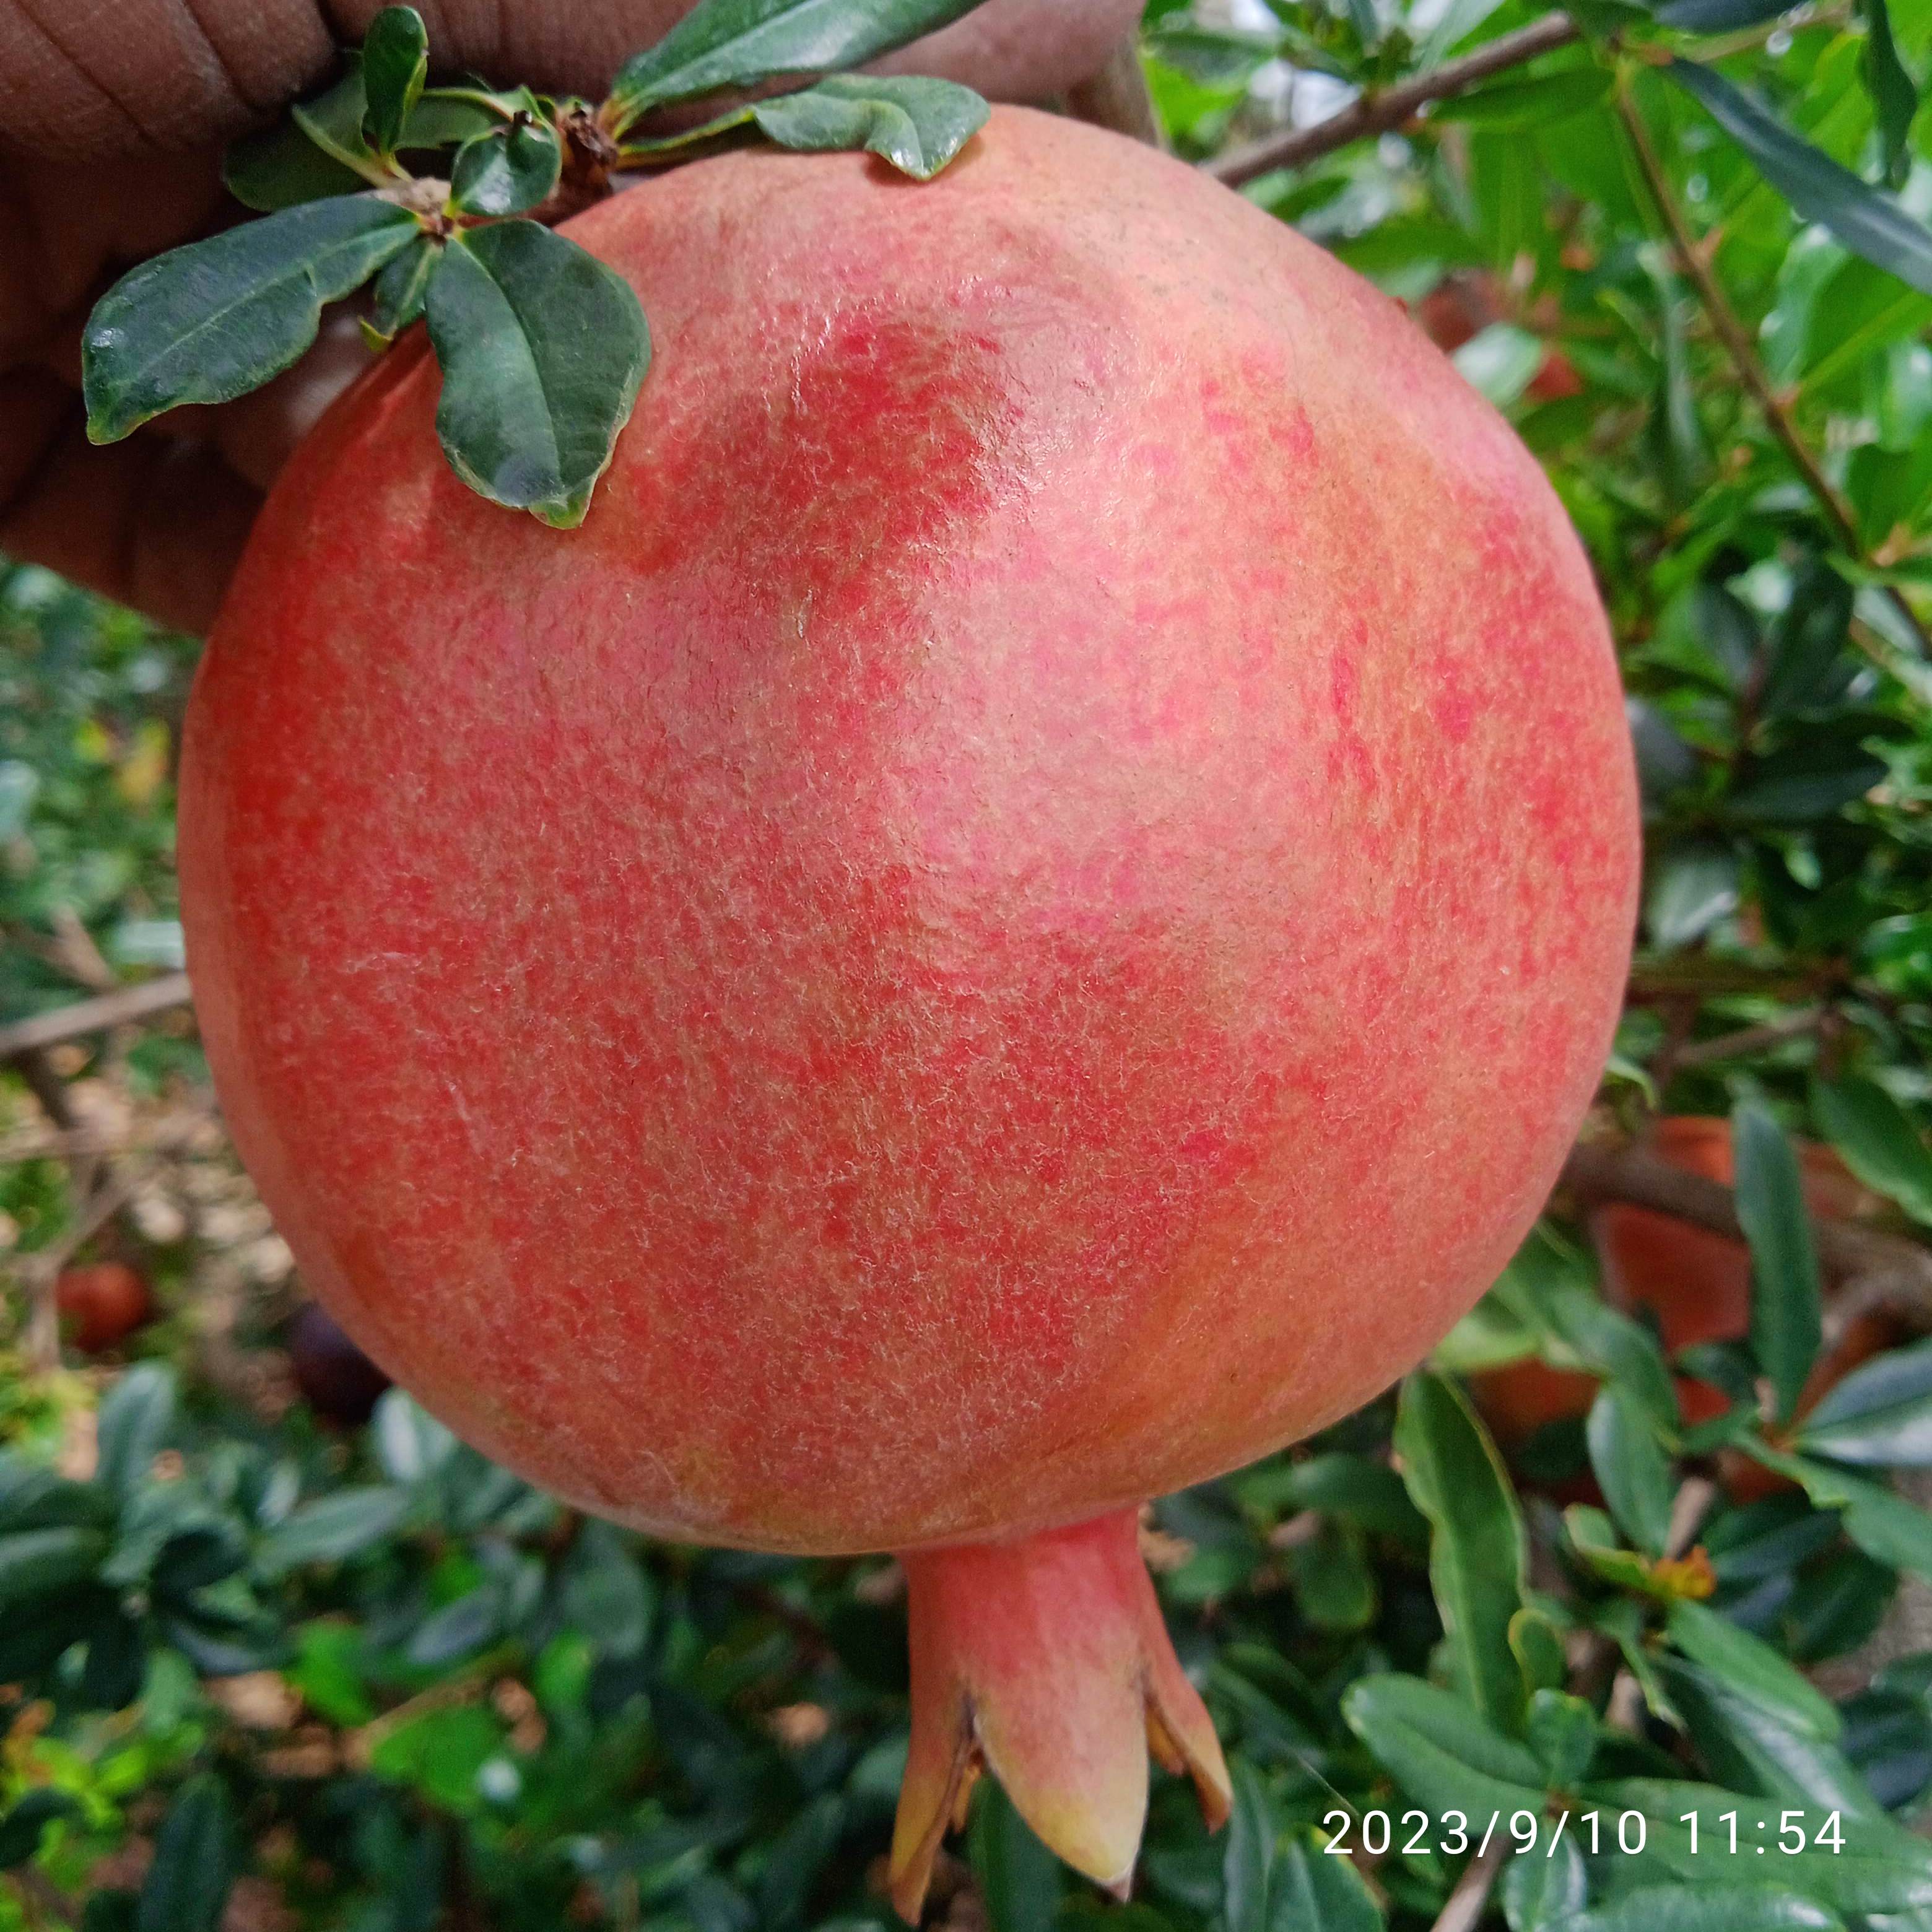
Label: Healthy